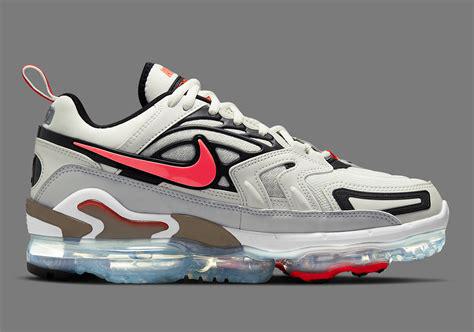
Brand: Nike
Model: Air Vapormax 2021 FK